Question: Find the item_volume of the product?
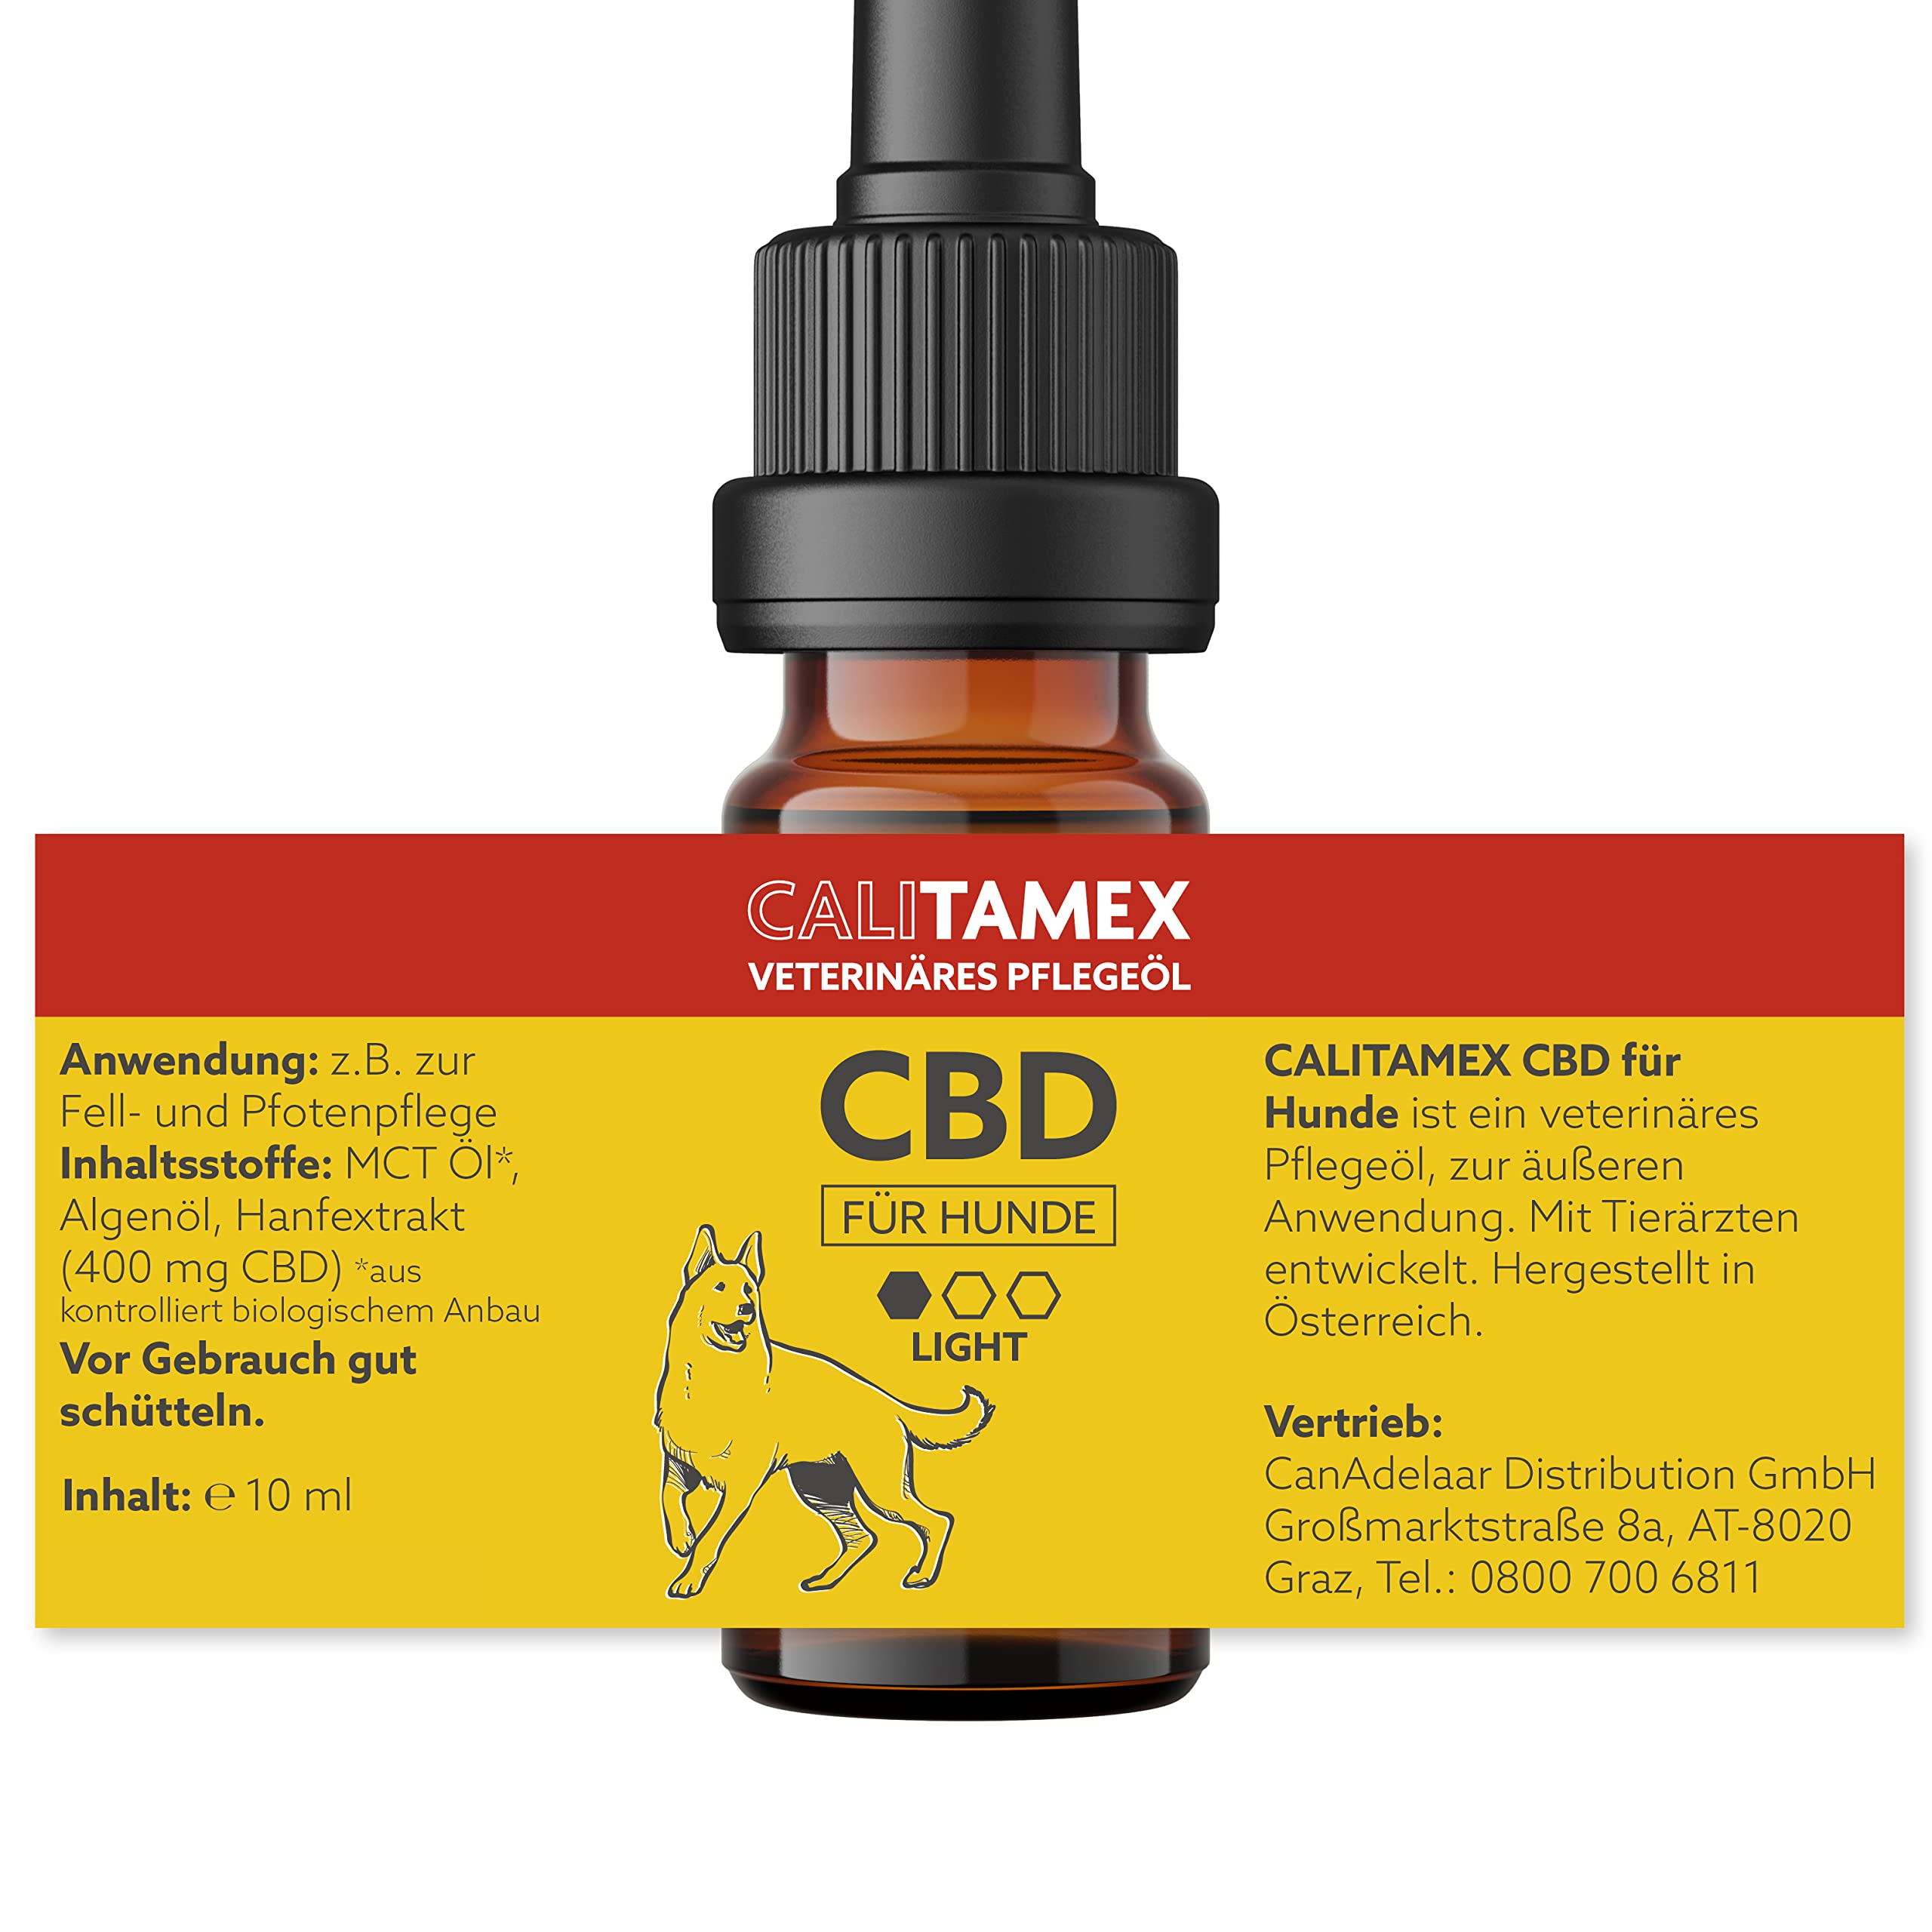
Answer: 10.0 millilitre